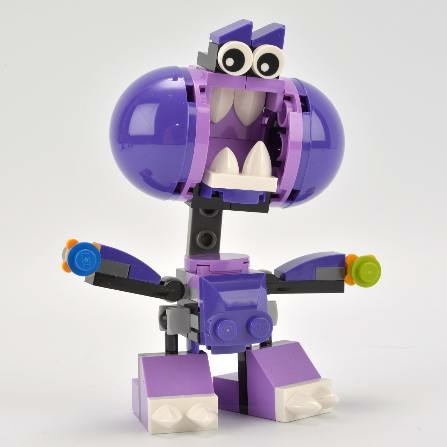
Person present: No